WrestleMania XIV

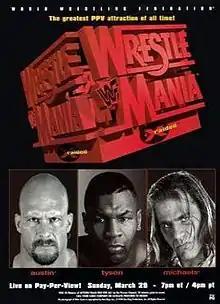
Promotional poster featuring "Stone Cold" Steve Austin, Mike Tyson, and Shawn Michaels

WrestleMania XIV, also promoted as WrestleMania dX raided, was a 1998 professional wrestling pay-per-view (PPV) event produced by the World Wrestling Federation (WWF; WWE as of 2002). It was the 14th annual WrestleMania and took place on March 29, 1998, at the FleetCenter in Boston, Massachusetts. A total of eight matches were held at the event.